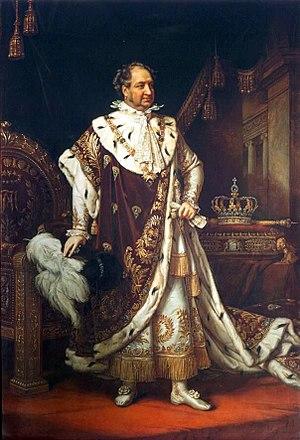
La maison de Wittelsbach est une famille souveraine d'Allemagne occidentale, l'une des plus anciennes et des plus puissantes du Saint-Empire romain germanique. Elle a régné en particulier sur la Bavière et sur le Palatinat, et a donné des souverains au Saint-Empire, à la Suède et à la Grèce.
Un peintre de cour est un artiste qui peint pour les membres des familles royales ou des familles de la noblesse, parfois avec un salaire fixe et à une condition d'exclusivité où l'artiste ne doit pas entreprendre d'autres activités. Surtout à la fin du Moyen Âge, ils sont souvent titulaires de la charge de gentilhomme de la Chambre. Outre leur rémunération, ils reçoivent habituellement un titre officiel et souvent une pension à vie, même si les arrangements sont très variables. Pour l'artiste, une nomination à la cour a l'avantage de le libérer des restrictions des guildes de peintre locales, bien qu'au Moyen Âge et à la Renaissance, ils soient aussi souvent amenés à faire des travaux décoratifs dans les palais et à créer des œuvres temporaires pour des divertissements et des expositions de cour. Certains artistes, comme Jan van Eyck ou Diego Velázquez, sont utilisés dans d'autres capacités à la cour en tant que diplomates, fonctionnaires ou administrateurs
Maximilien de Wittelsbach ou de Deux-Ponts-Birkenfeld-Bischwiller fut comte de Ribeaupierre, puis duc de Deux-Ponts et comte de Birkenfeld, puis électeur palatin et électeur de Bavière, et premier roi de Bavière sous le nom de Maximilien Iᵉʳ.